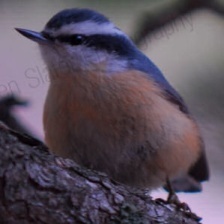
Species: CRESTED NUTHATCH
Scientific name: SITTA CAROLINENSIS